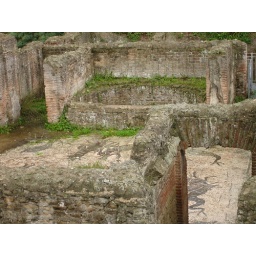
it's in Terracina street near stadium, polytechnic and state television studios